Ranger School

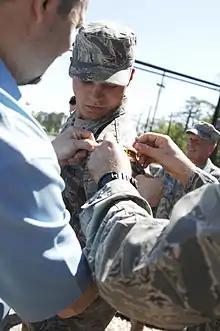
An Airman 1st Class from the 823rd Base Defense Squadron receives his Ranger Tab after completing Ranger School (April 2011).

Ranger School is open to all Military Occupational Specialties (MOSs) in the U.S. Army, although—as of April 2011—an Army combat exclusion zone still limits some from attending. Ranger students come from units in the United States Army, Marine Corps, Air Force, Navy, Coast Guard, and from foreign military services. However, the two largest groups of attendees for Ranger School are from the U.S. Army's Infantry Basic Officer Leadership Course (IBOLC), and the 75th Ranger Regiment. Competitions and pre-Ranger courses are typically used to determine attendance. The Marine Corps is only allotted twenty slots for Ranger school each year, while the Air Force is only allotted six.